Claudia Pizarro

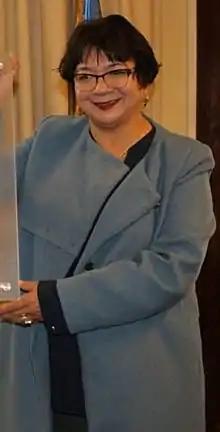

Claudia Gerlene Pizarro Peña (born 26 October 1964) is a Chilean politician and public administrator, militant from the Christian Democratic Party (DC).